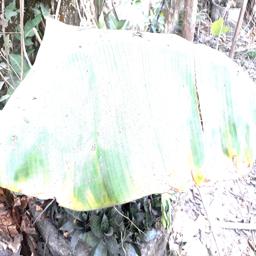
Label: POTASSIUM DEFICIENCY